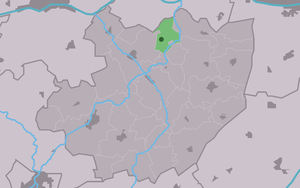
Húns est un village de la commune néerlandaise de Leeuwarden, dans la province de Frise.